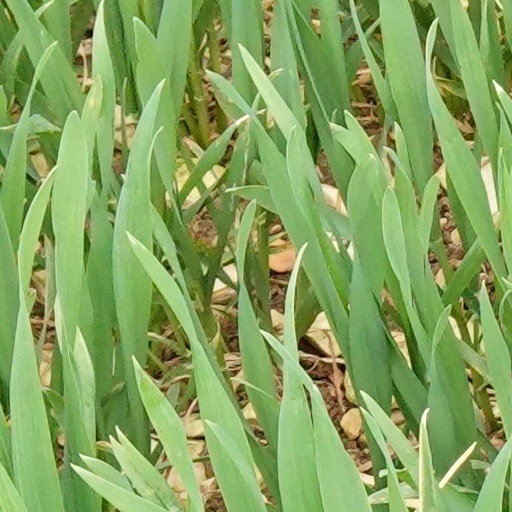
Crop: wheat